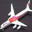
Label: airplane